Down jacket

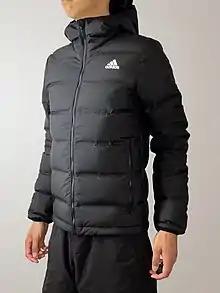
A typical, modern, hooded down jacket featuring seamless quilted pockets filled with down.

The down jacket, known more commonly in the fashion industry as a puffer jacket or simply puffer, is a quilted winter jacket which is insulated with either duck or goose feathers. Air pockets created by the bulk of the feathers allow for the retention of warm air.